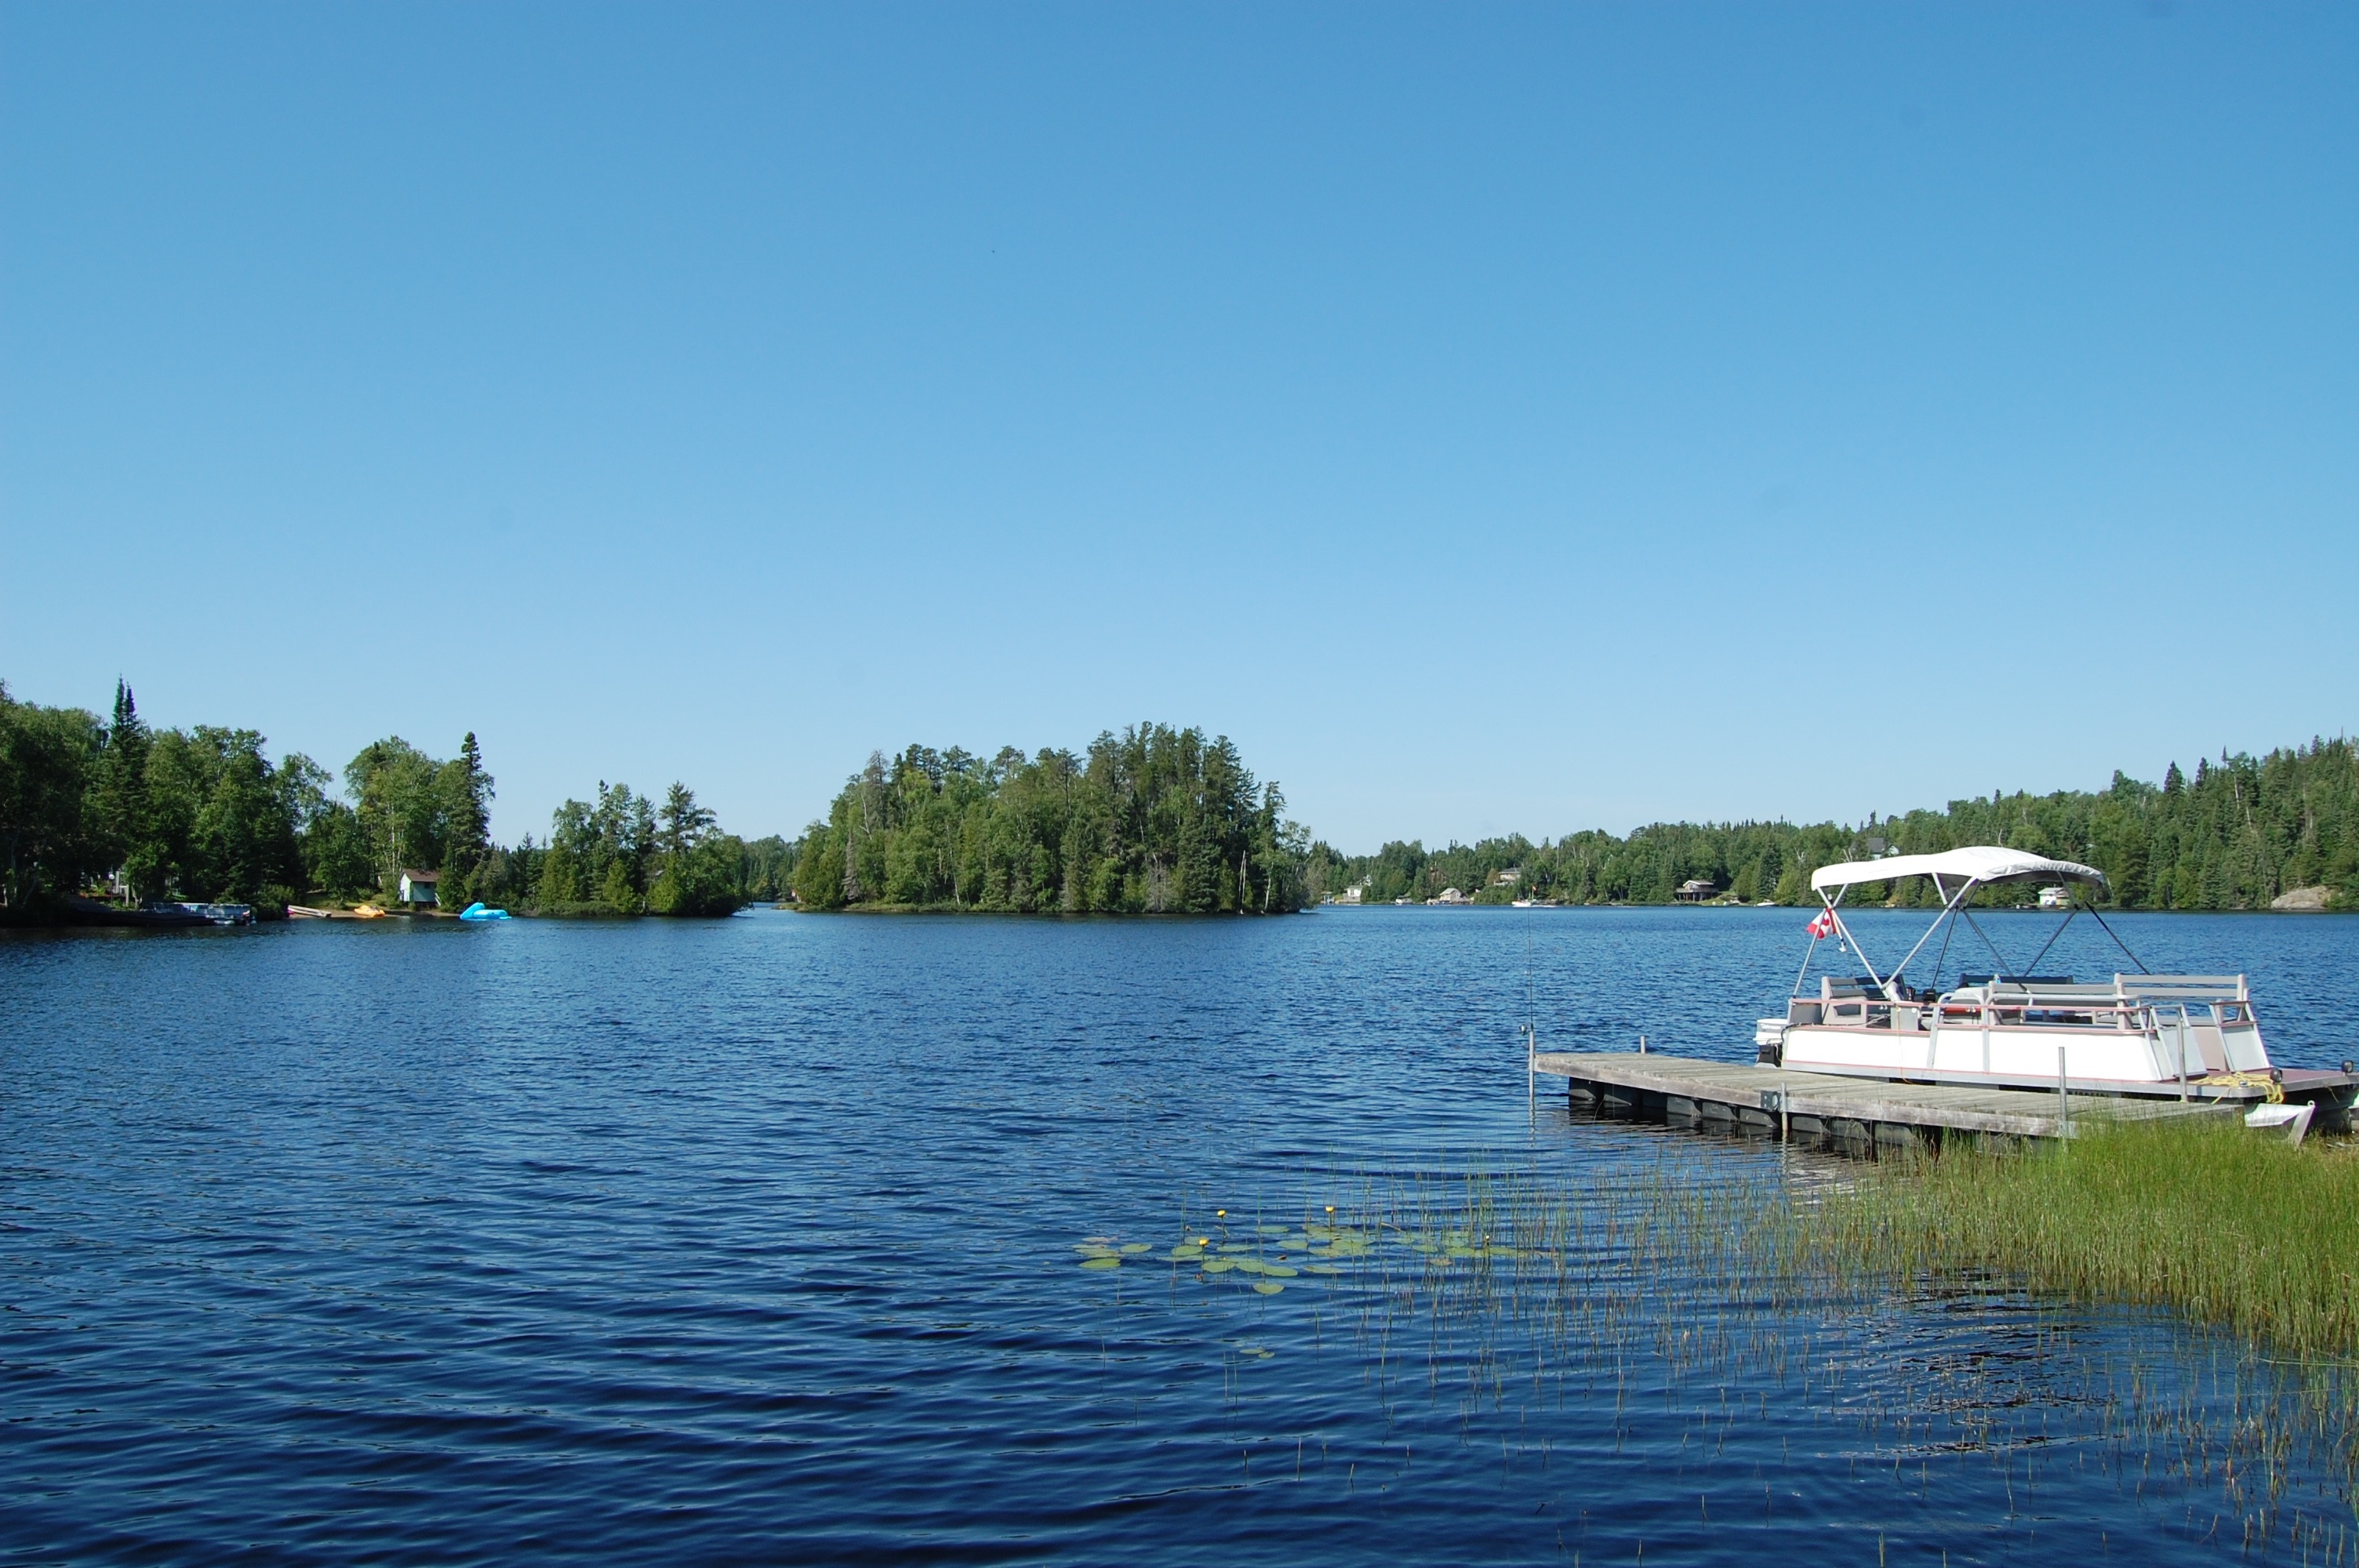
landscape, sea, forest, dock, sky, boat, lake, river, summer, environment, vehicle, bay, blue, marina, reservoir, waterway, boating, canada, channel, ontario, loch